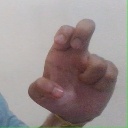
अक्षर: अ